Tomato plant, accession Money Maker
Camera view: vertical (180 deg); turntable rotation: 0 degrees
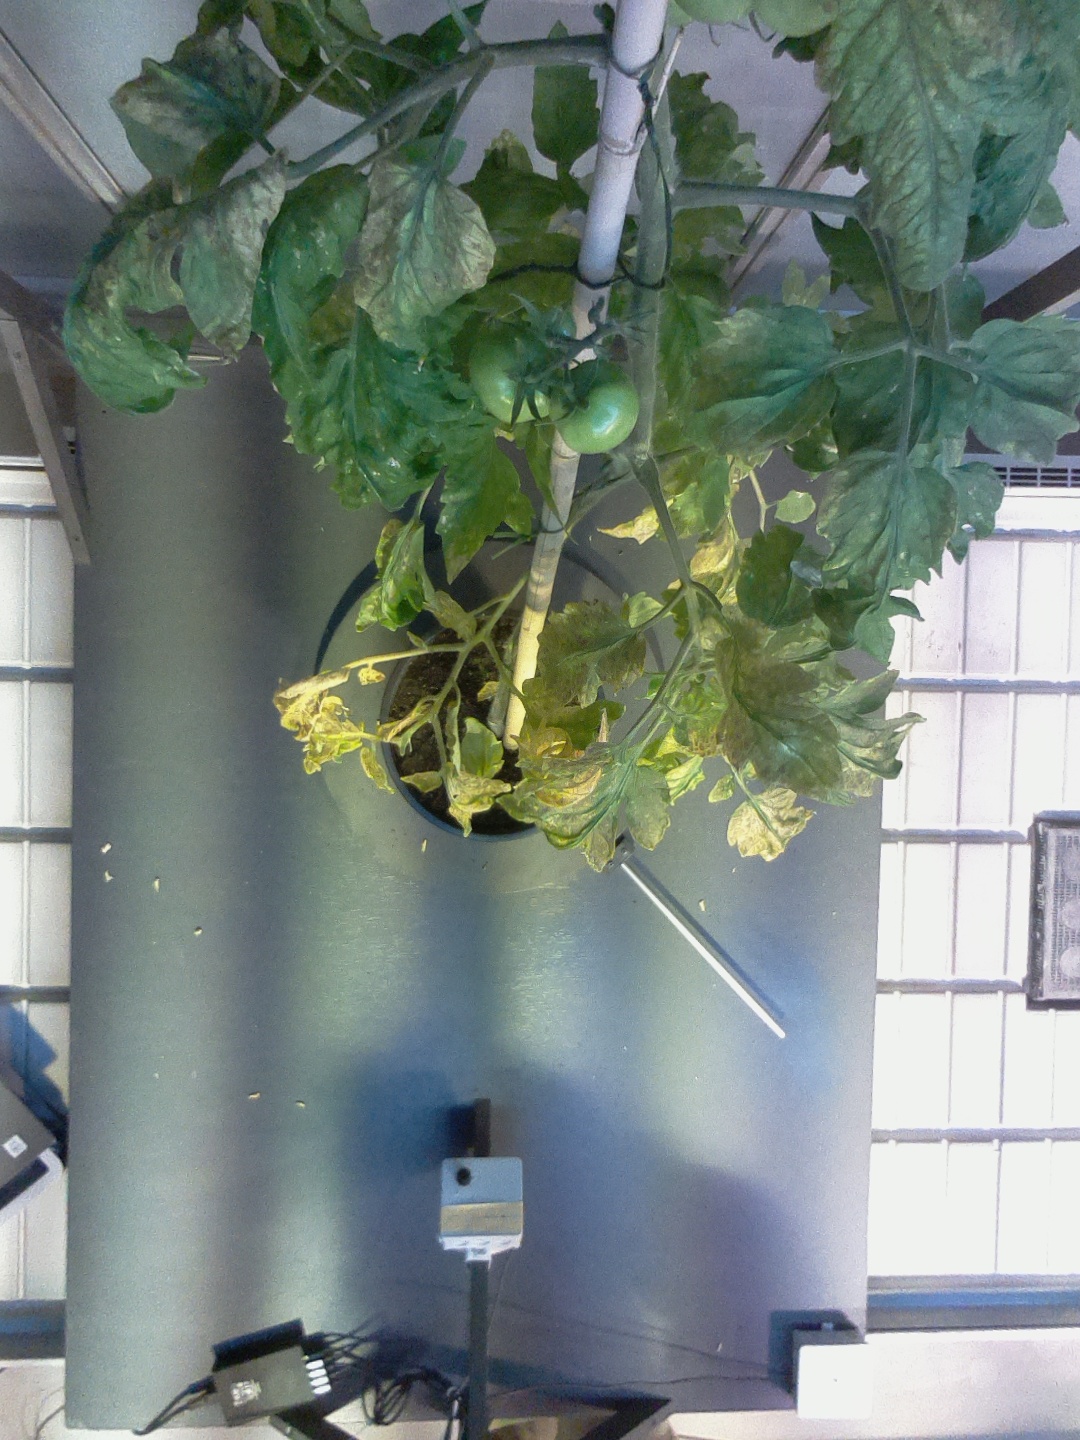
BBCH growth stage 74: 40%-50% of final fruit size